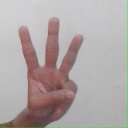
अक्षर: व